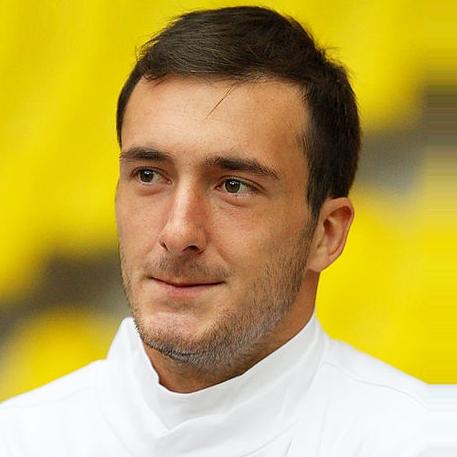
Age: 19